Mathieu Kassovitz

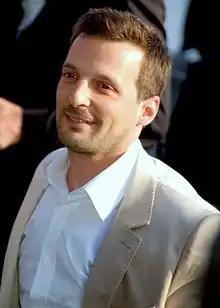
Kassovitz at the 2008 Cannes Film Festival

Kassovitz is most famous outside France for his acting role as Nino Quincampoix in Jean-Pierre Jeunet's film" Amélie". He also had small roles in "La Haine" (which he also directed), "Birthday Girl," and "The Fifth Element". He played leading roles in "A Self-Made Hero" (1996) by Jacques Audiard and in "Amen." (2003) by Costa-Gavras. Kassovitz is also recognizable for playing a conflicted Belgian explosives expert in Steven Spielberg's 2005 film "Munich", alongside Eric Bana, Daniel Craig, and Geoffrey Rush. Kassovitz was a jury member for the 2001 Cannes Film Festival.